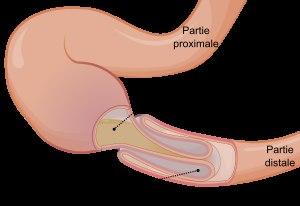
Une invagination intestinale est l'incorporation d'un segment d'intestin dans la portion intestinale située plus en aval. Cela conduit à une occlusion intestinale avec douleurs, vomissements, arrêt du transit et éventuellement péritonite. L'invagination intestinale aiguë représente une urgence médico-chirurgicale.